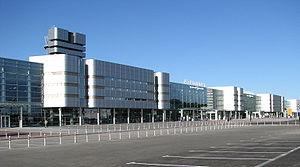
L'Aéroport Koltsovo est un aéroport desservant la ville de Iekaterinbourg, en Russie, situé à 16 km au sud-est de la ville. Étant l'aéroport le plus important de l'Oblast de Sverdlovsk, il dessert également les villes d'Aramil, Syssert, et Polevskoï. L'aéroport est le hub d'Ural Airlines, RusLine et Aviacon Zitotrans. Par sa situation au centre de la Russie, l'aéroport d'Iékaterinbourg fait partie de la liste des "Aéroports prioritaires" de l'Agence Fédérale du Transport Aérien.